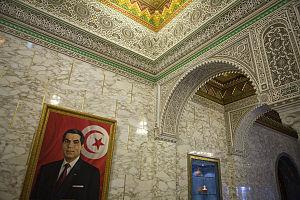
Portrait de Zine el-Abidine Ben Ali dans le palais présidentiel de Carthage.
Zine el-Abidine Ben Ali, né le 3 septembre 1936 à Hammam Sousse et mort le 19 septembre 2019 à Djeddah, est un homme d'État tunisien. Il est président de la République tunisienne du 7 novembre 1987 au 14 janvier 2011.